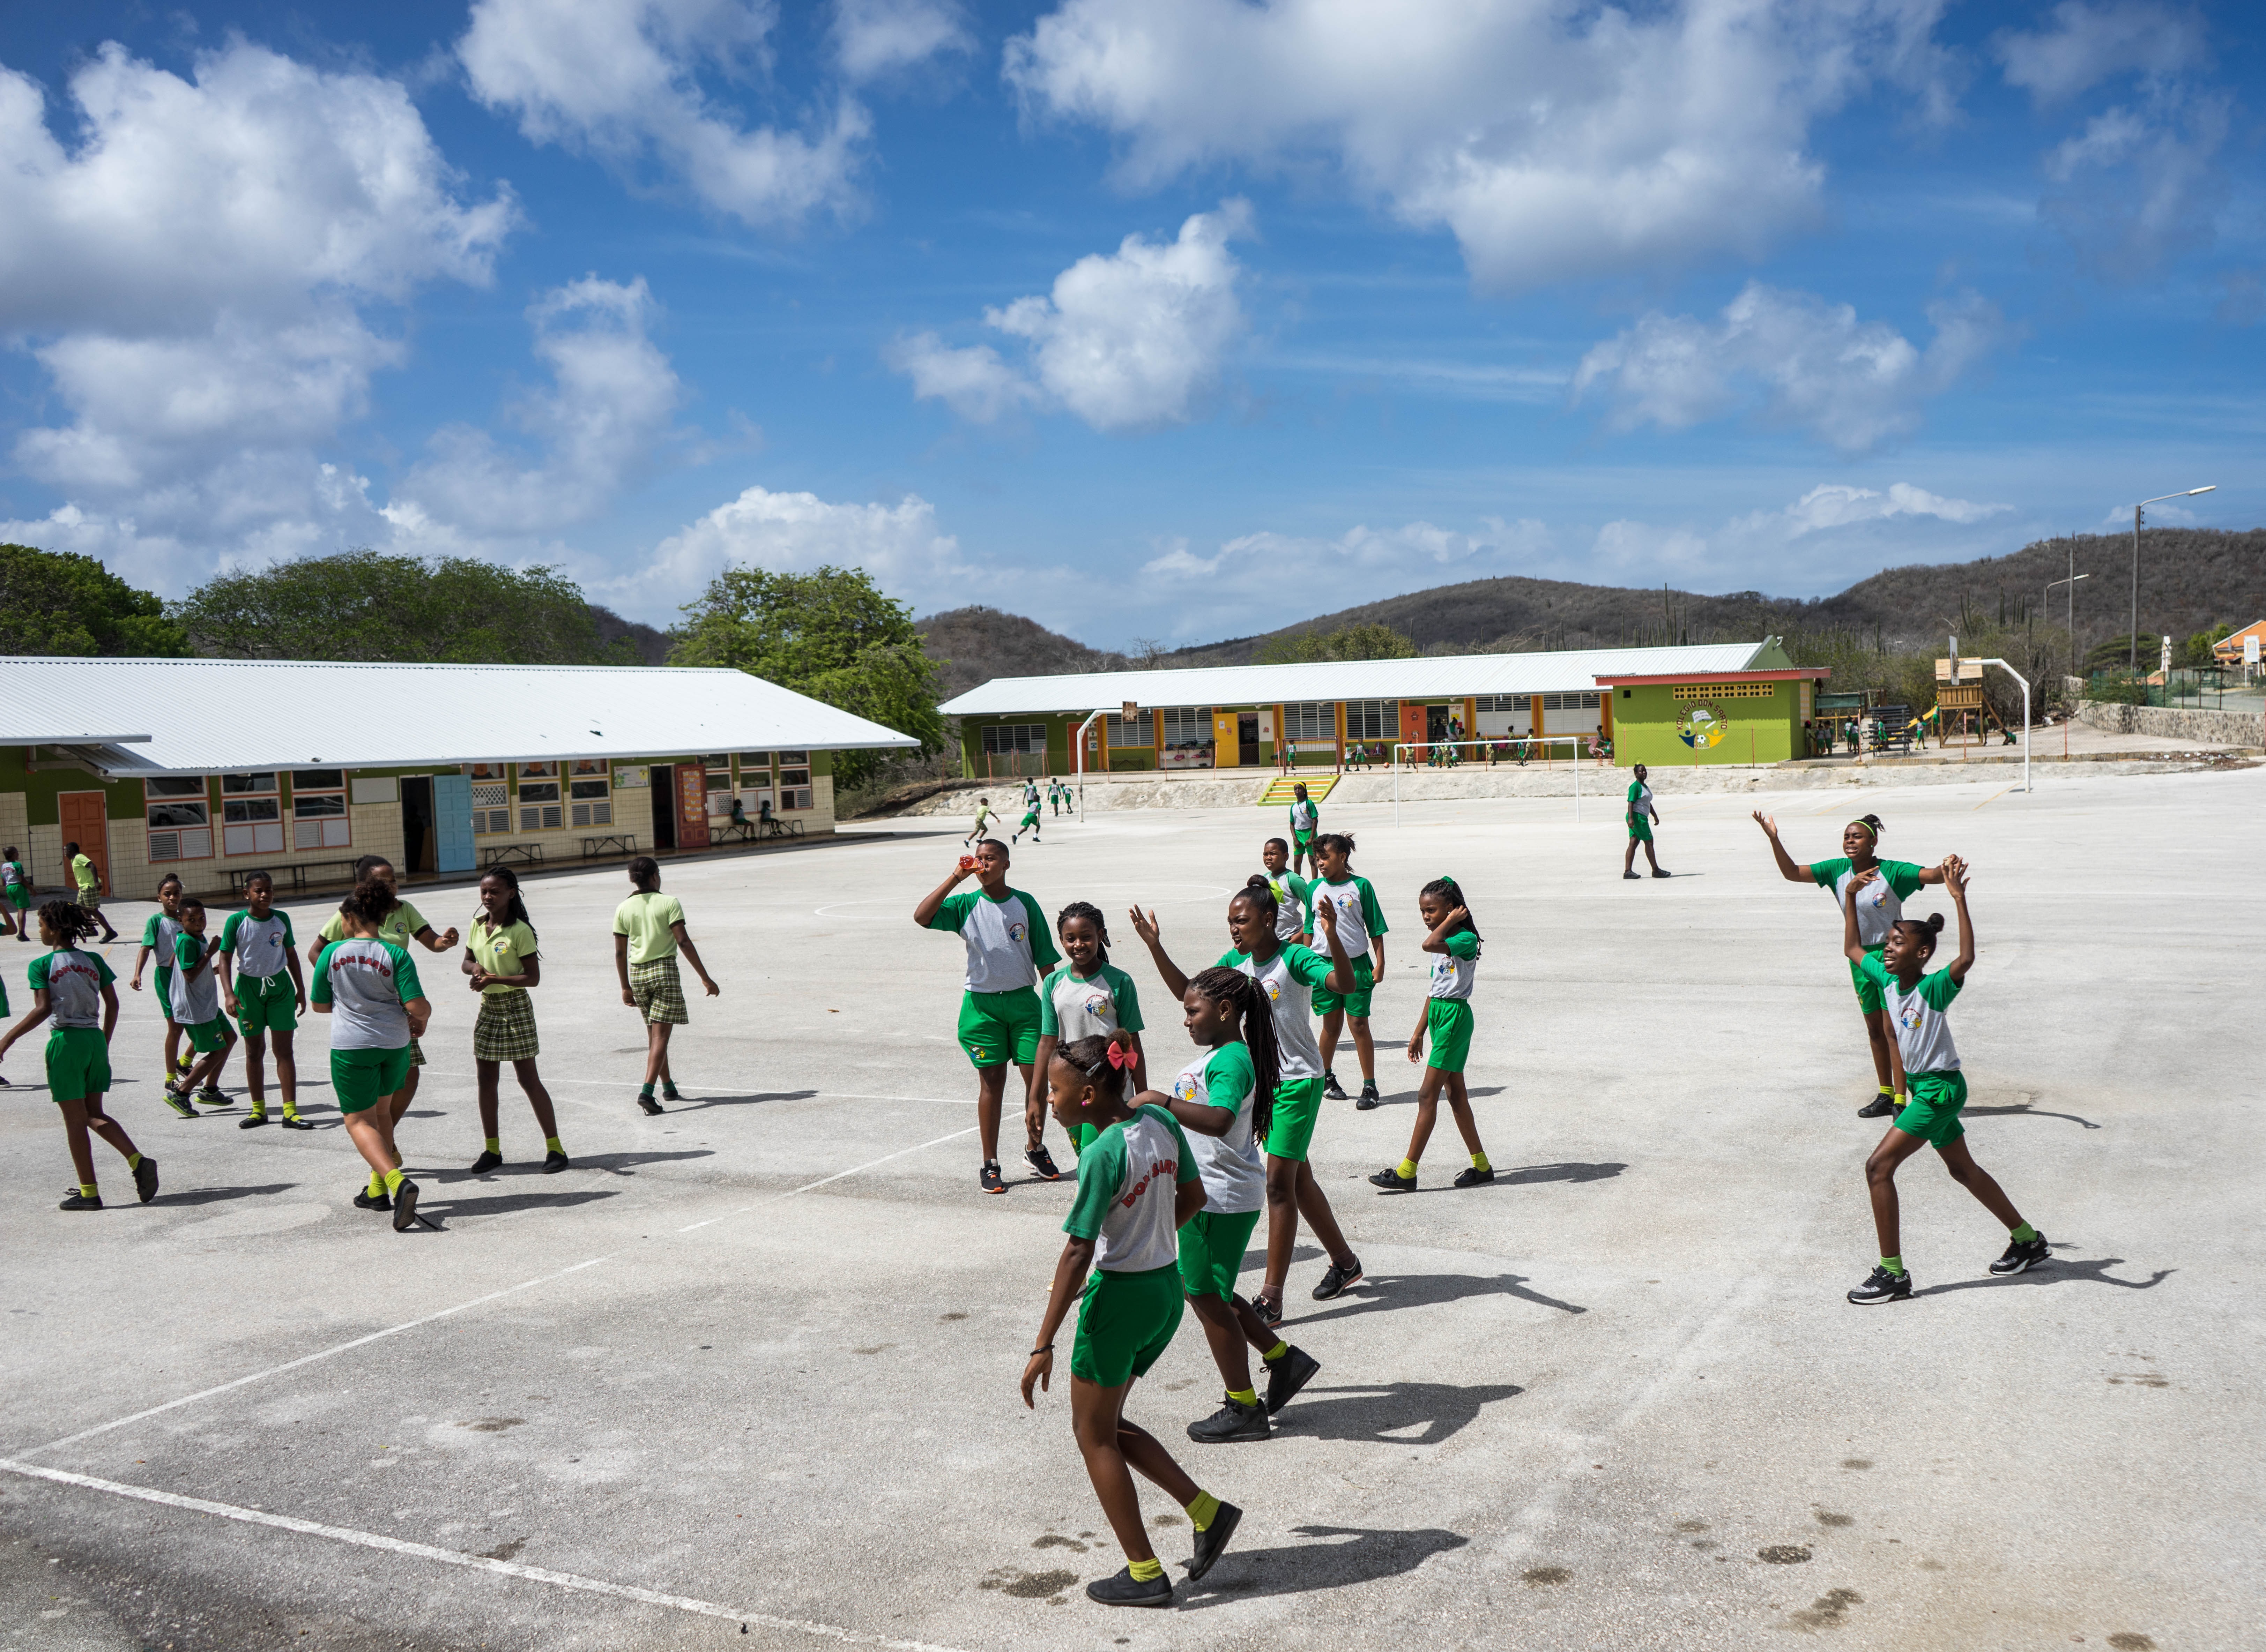
beach, nature, people, tropical, smiling, education, children, students, happy, school, learning, caribbean, uniforms, recess, curacao, endurance sports